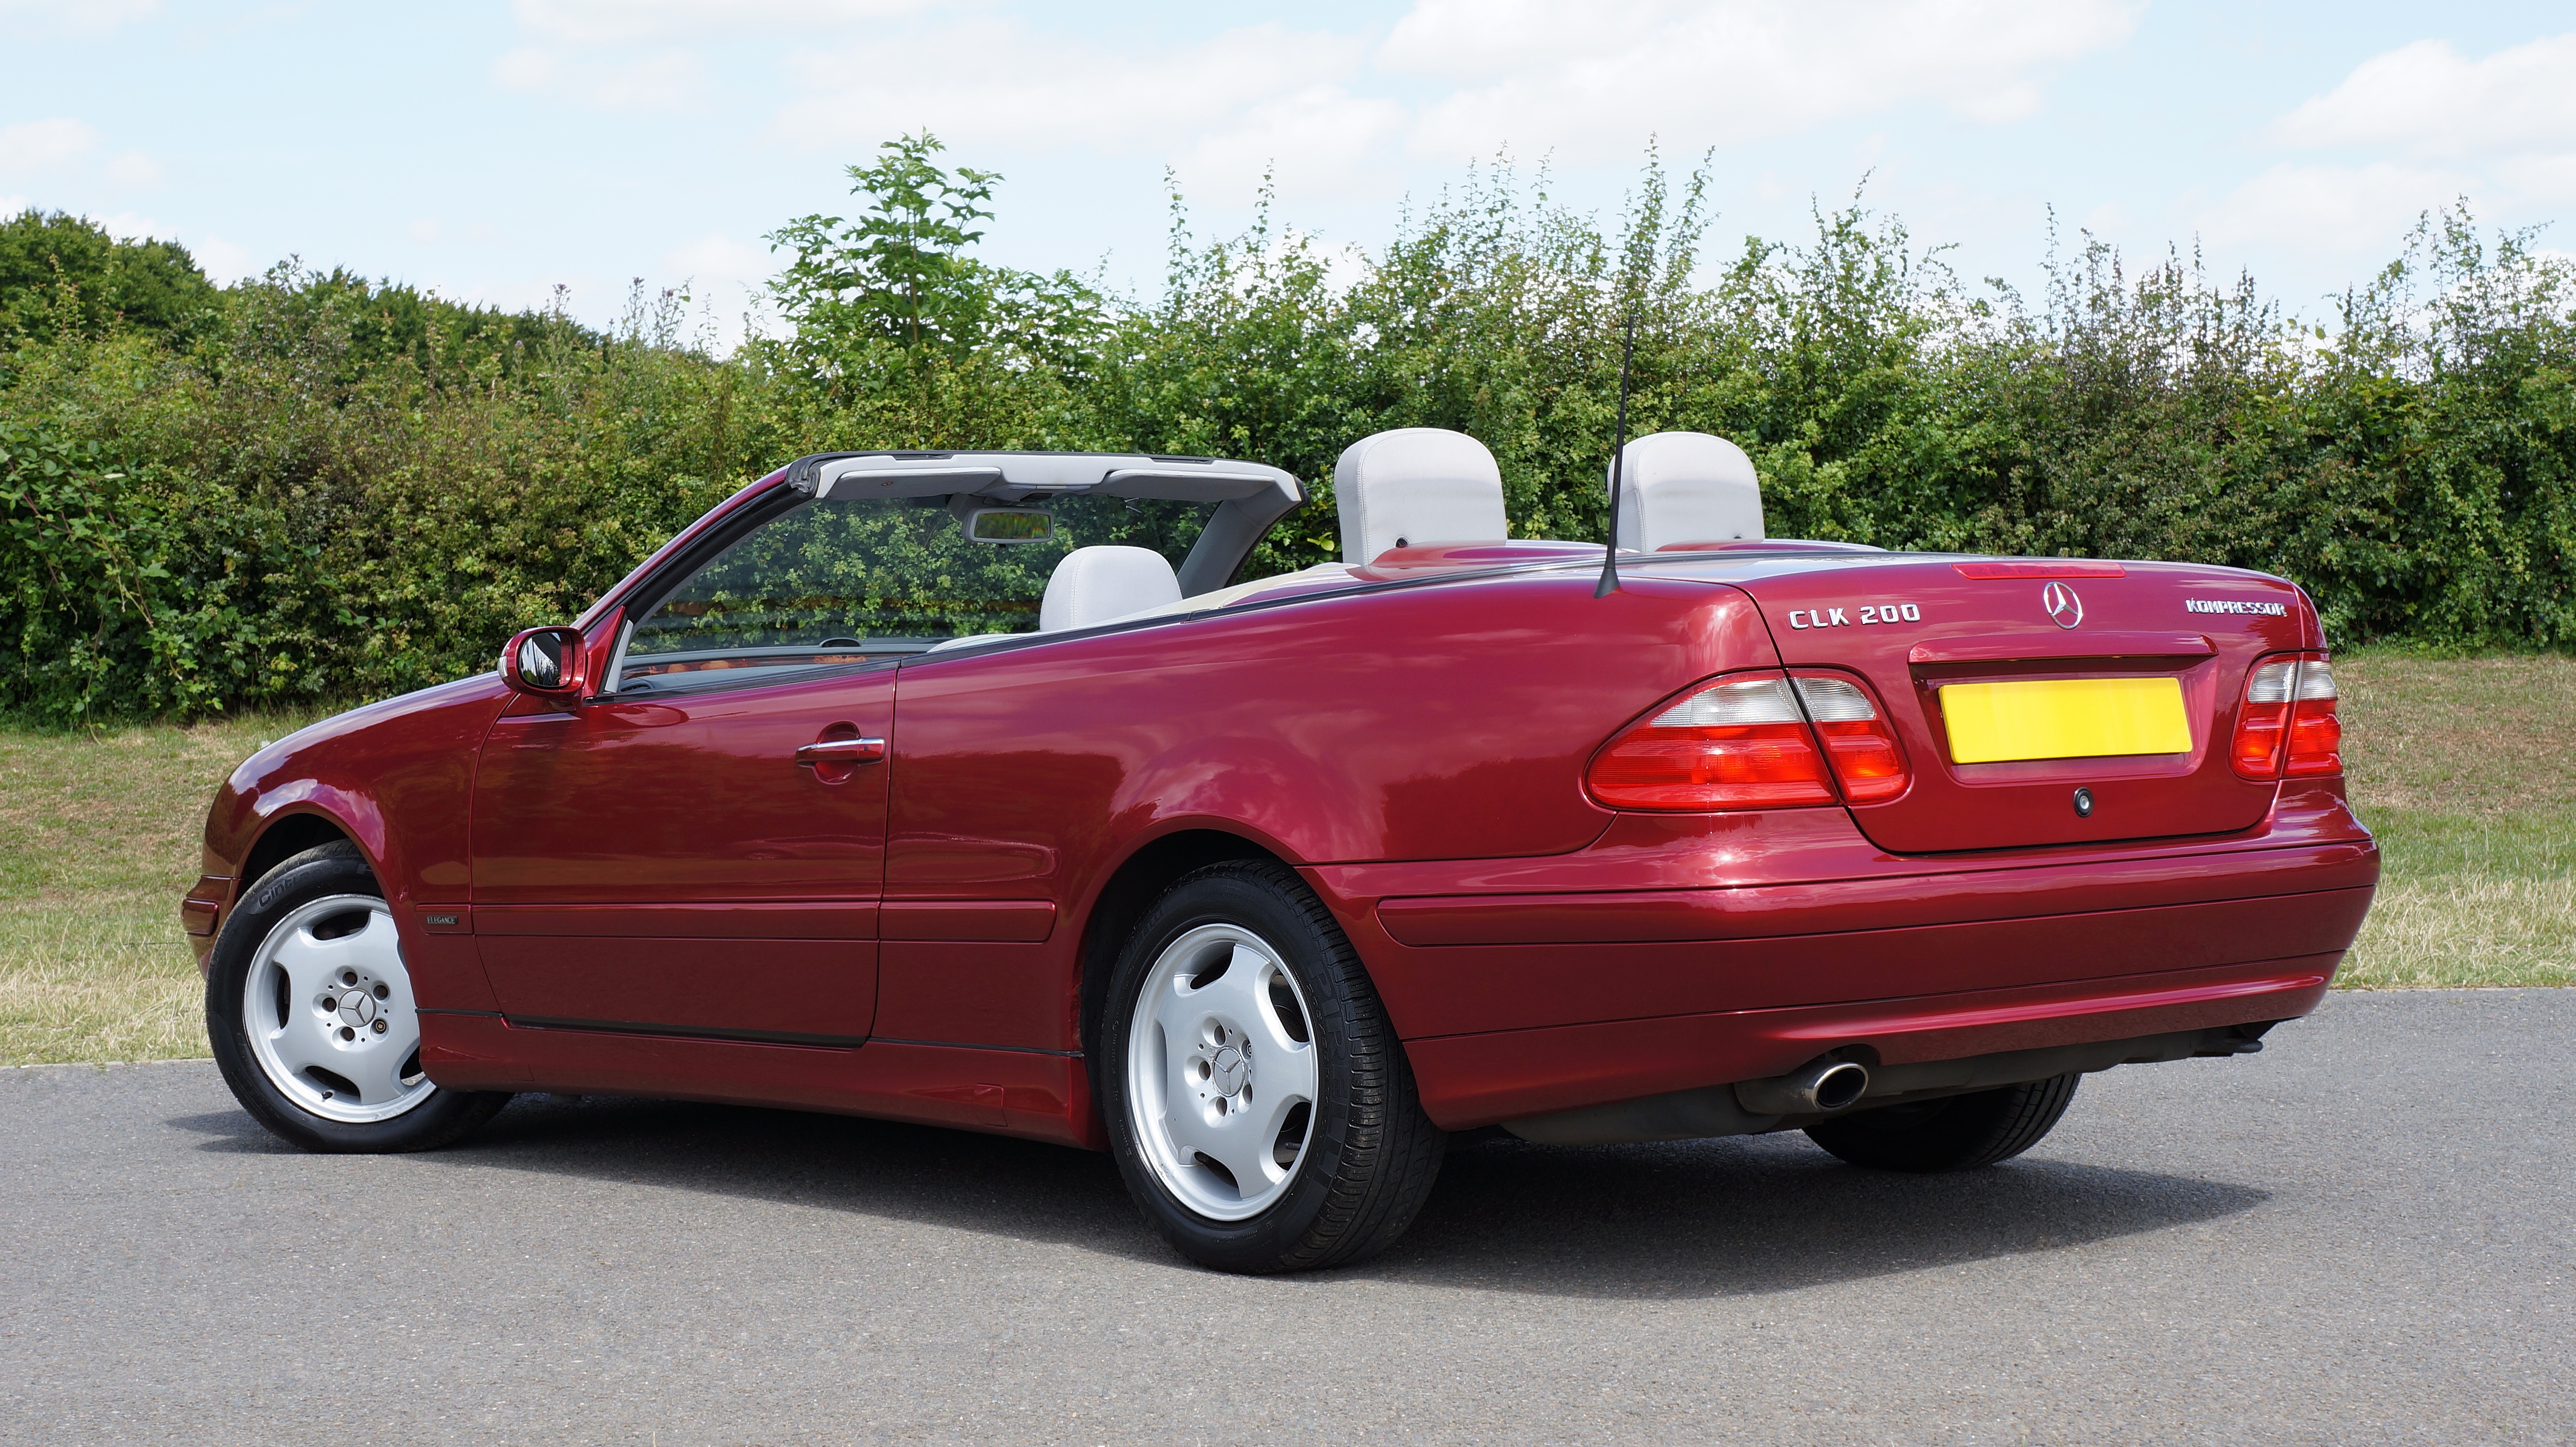
car, wheel, automobile, transport, red, vehicle, smooth, speed, sports car, bumper, luxury, performance, sedan, convertible, coupe, shiny, elegance, mercedes benz, alloy, luxury cars, land vehicle, automobile make, automotive exterior, luxury vehicle, family car, executive car, mercedes benz e class, mercedes benz clk class